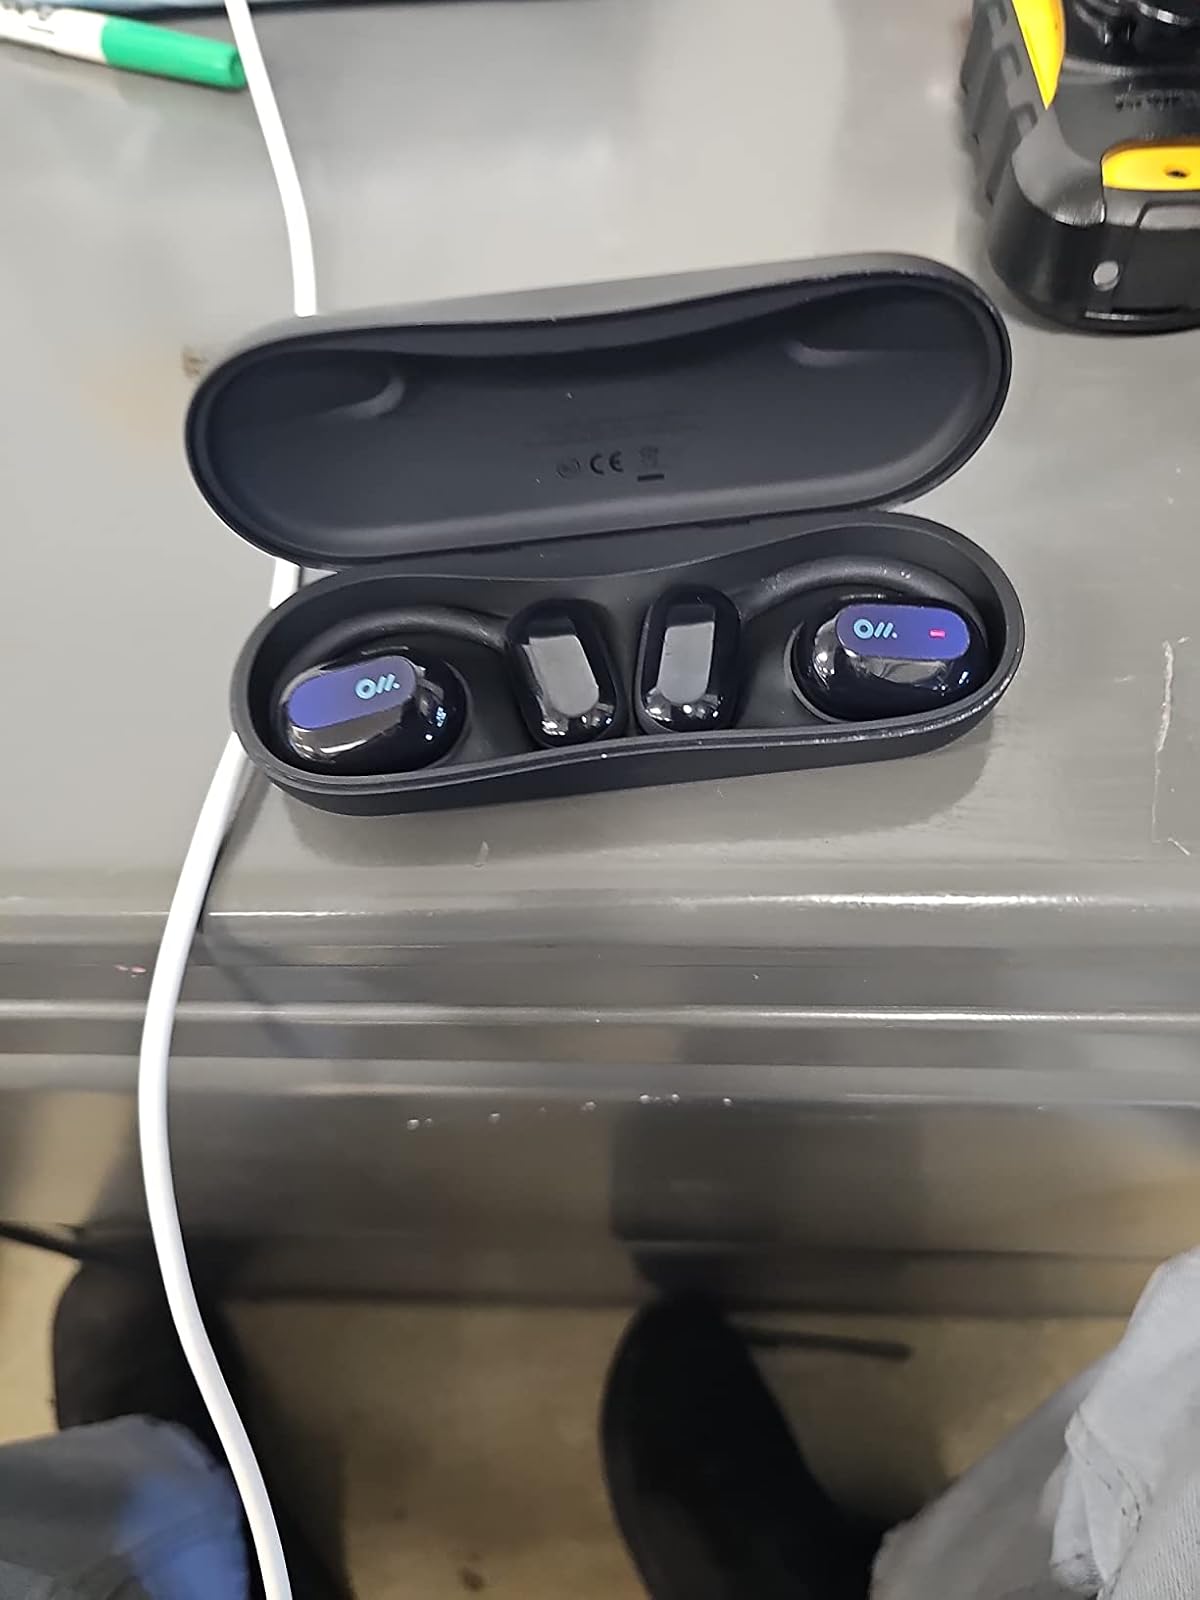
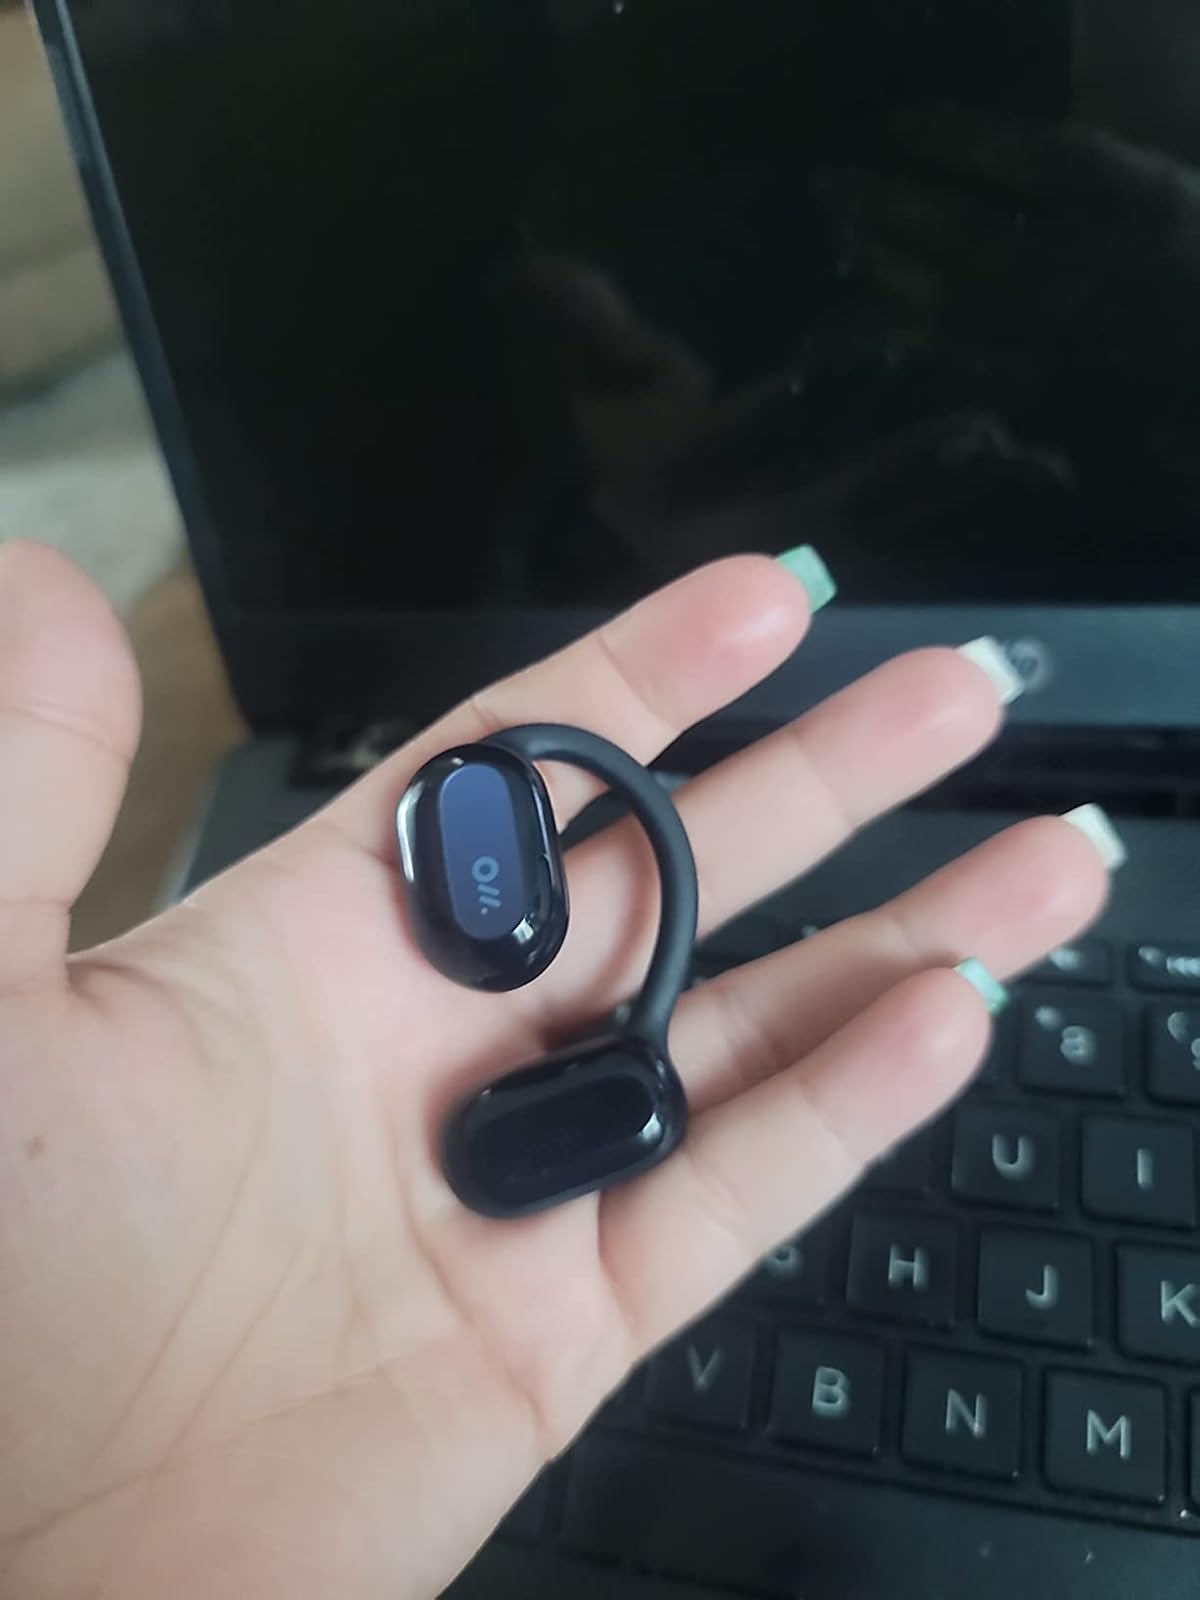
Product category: earbuds
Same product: yes